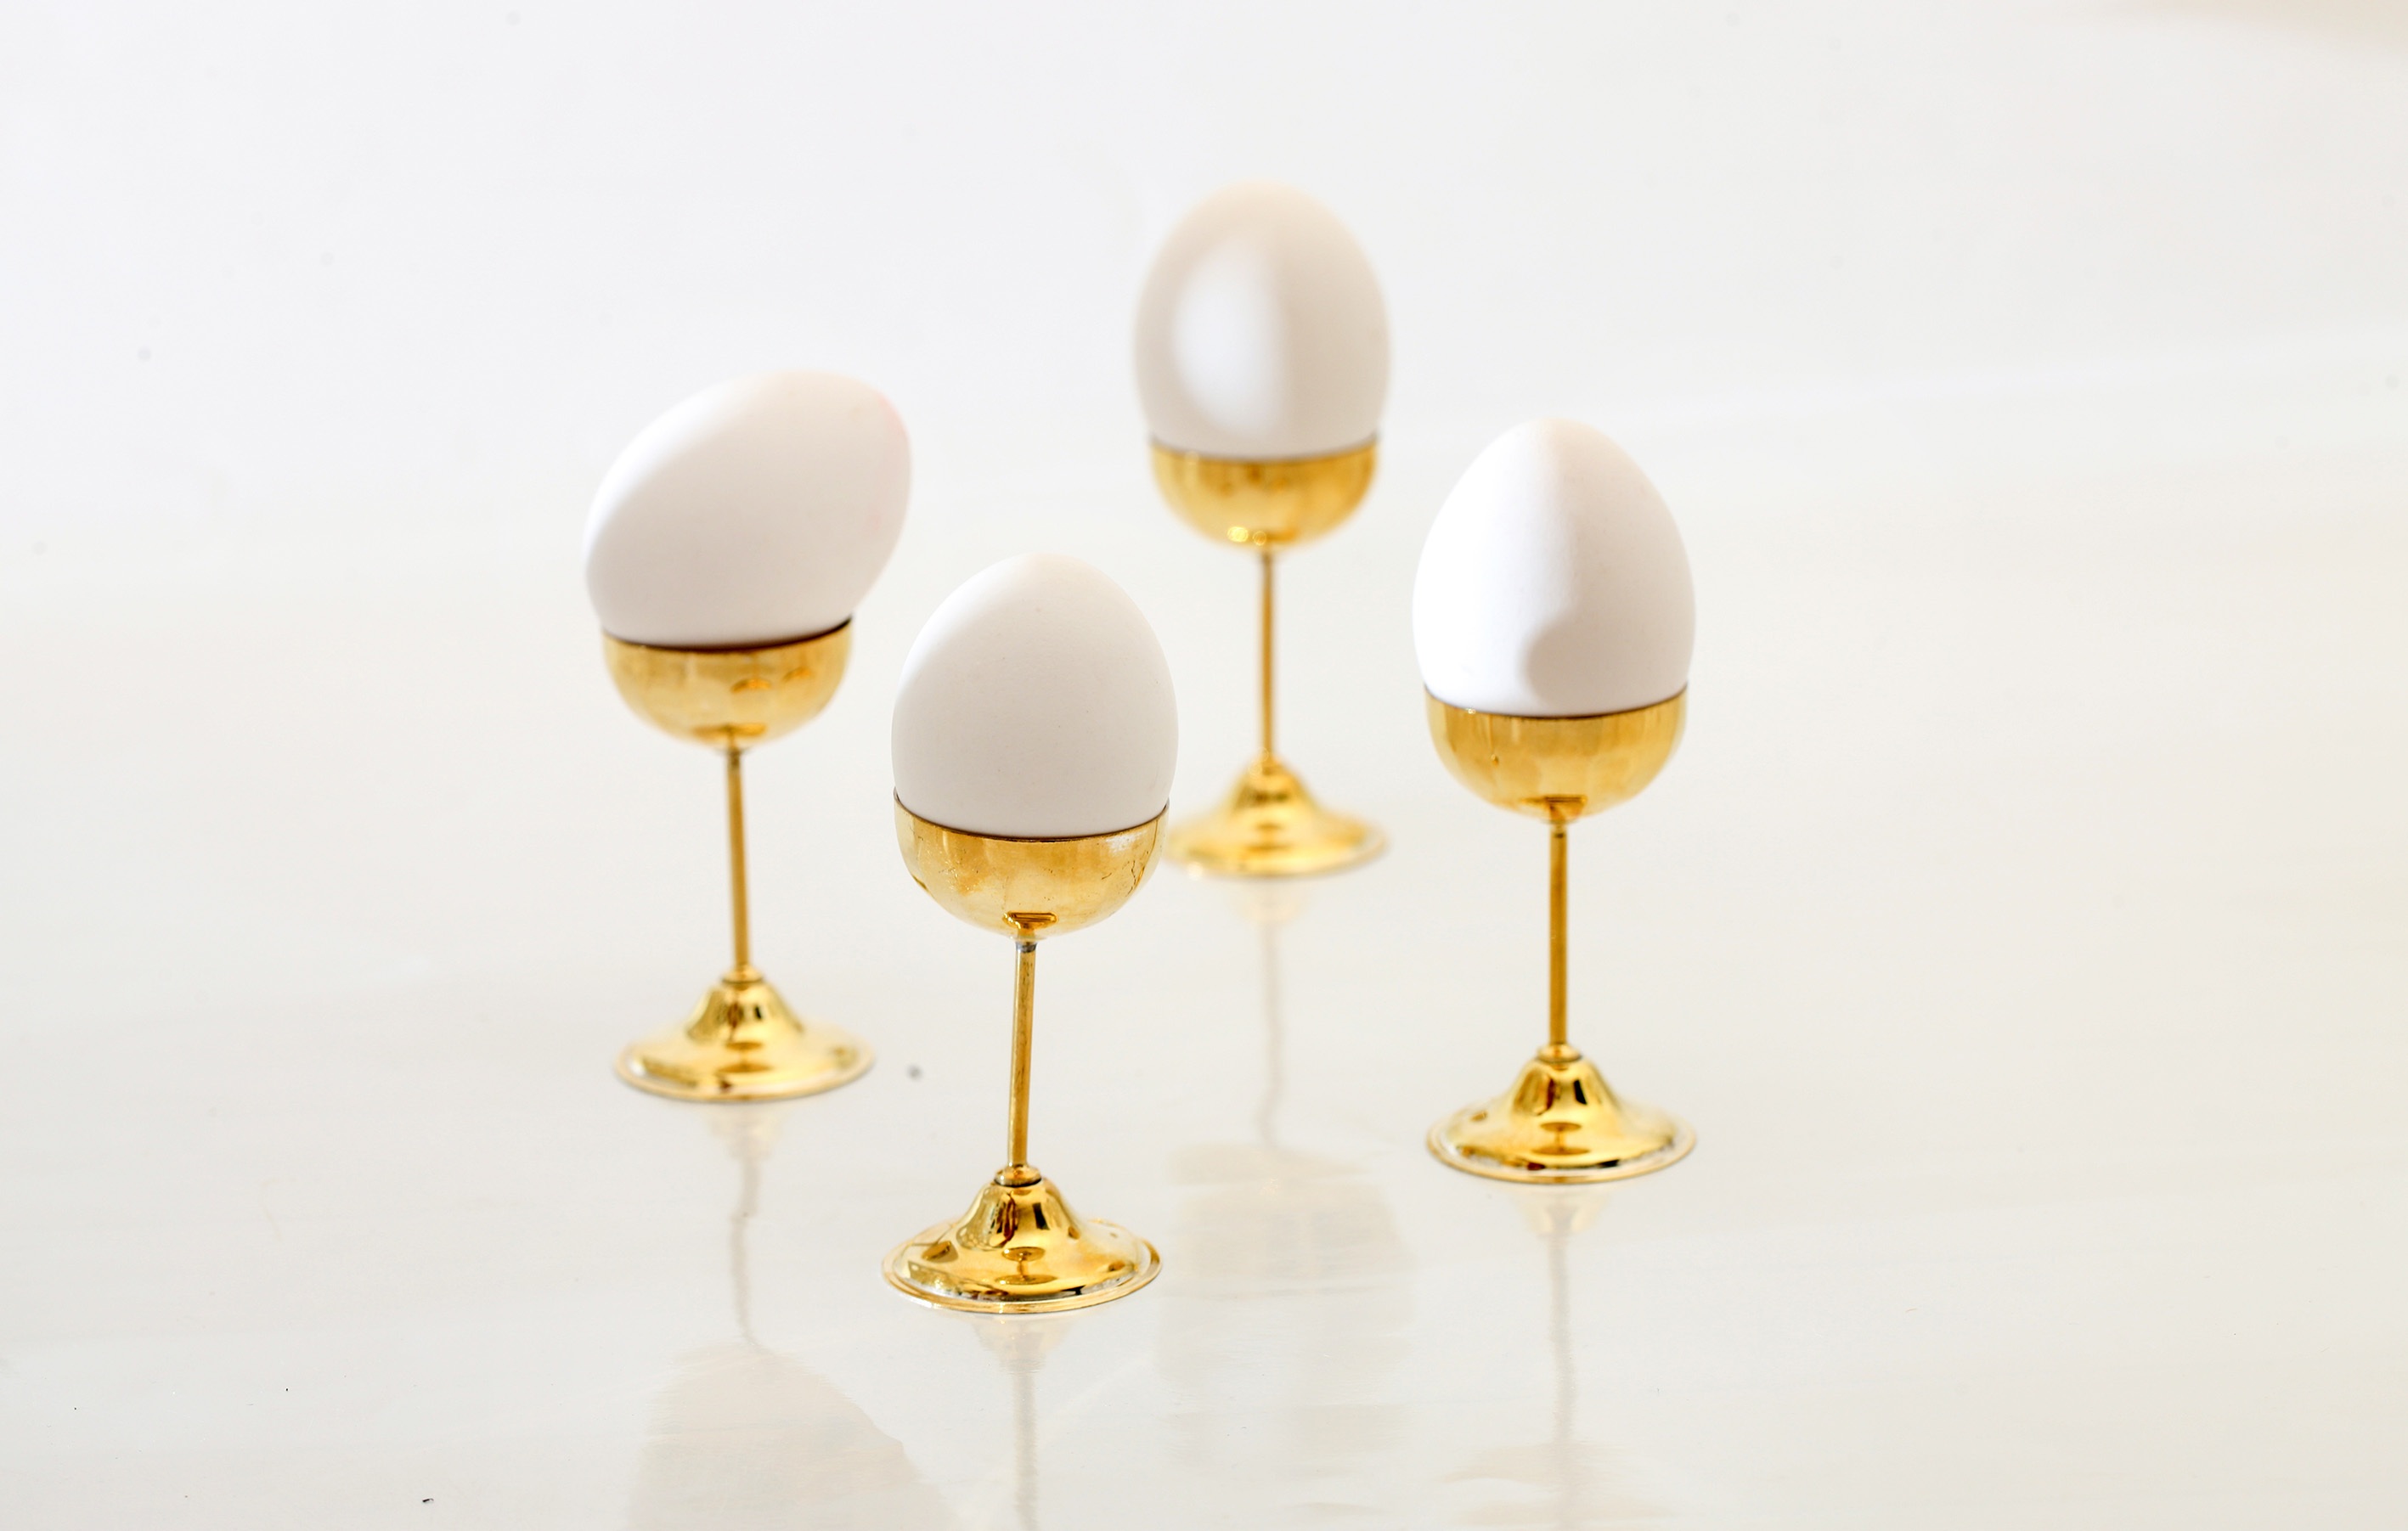
vintage, glass, golden, lighting, material, egg, wine glass, product, gilt, stemware, pedestal, egg cup, drinkware, egg stand